Tree

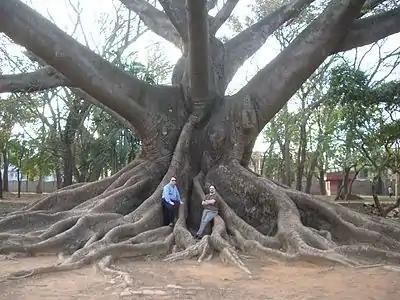
Buttress roots of the kapok tree ("Ceiba pentandra")

The roots of a tree serve to anchor it to the ground and gather water and nutrients to transfer to all parts of the tree. They are also used for reproduction, defence, survival, energy storage and many other purposes. The radicle or embryonic root is the first part of a seedling to emerge from the seed during the process of germination. This develops into a taproot which goes straight downwards. Within a few weeks lateral roots branch out of the side of this and grow horizontally through the upper layers of the soil. In most trees, the taproot eventually withers away and the wide-spreading laterals remain. Near the tip of the finer roots are single cell root hairs. These are in immediate contact with the soil particles and can absorb water and nutrients such as potassium in solution. The roots require oxygen to respire and only a few species such as mangroves and the pond cypress ("Taxodium ascendens") can live in permanently waterlogged soil.